Ta Ra Rum Pum

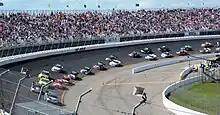
A major portion of the film was shot at Rockingham Speedway

Principal photography began on 4 May 2006 and concluded on 26 June 2006. The film was primarily shot in the United States, with additional scenes filmed at Yash Raj Studios in Mumbai.[4] Racing sequences were filmed at the Rockingham Speedway in North Carolina and the Milwaukee Mile in Wisconsin. The production featured authentic stock cars and incorporated professional stunt coordination.